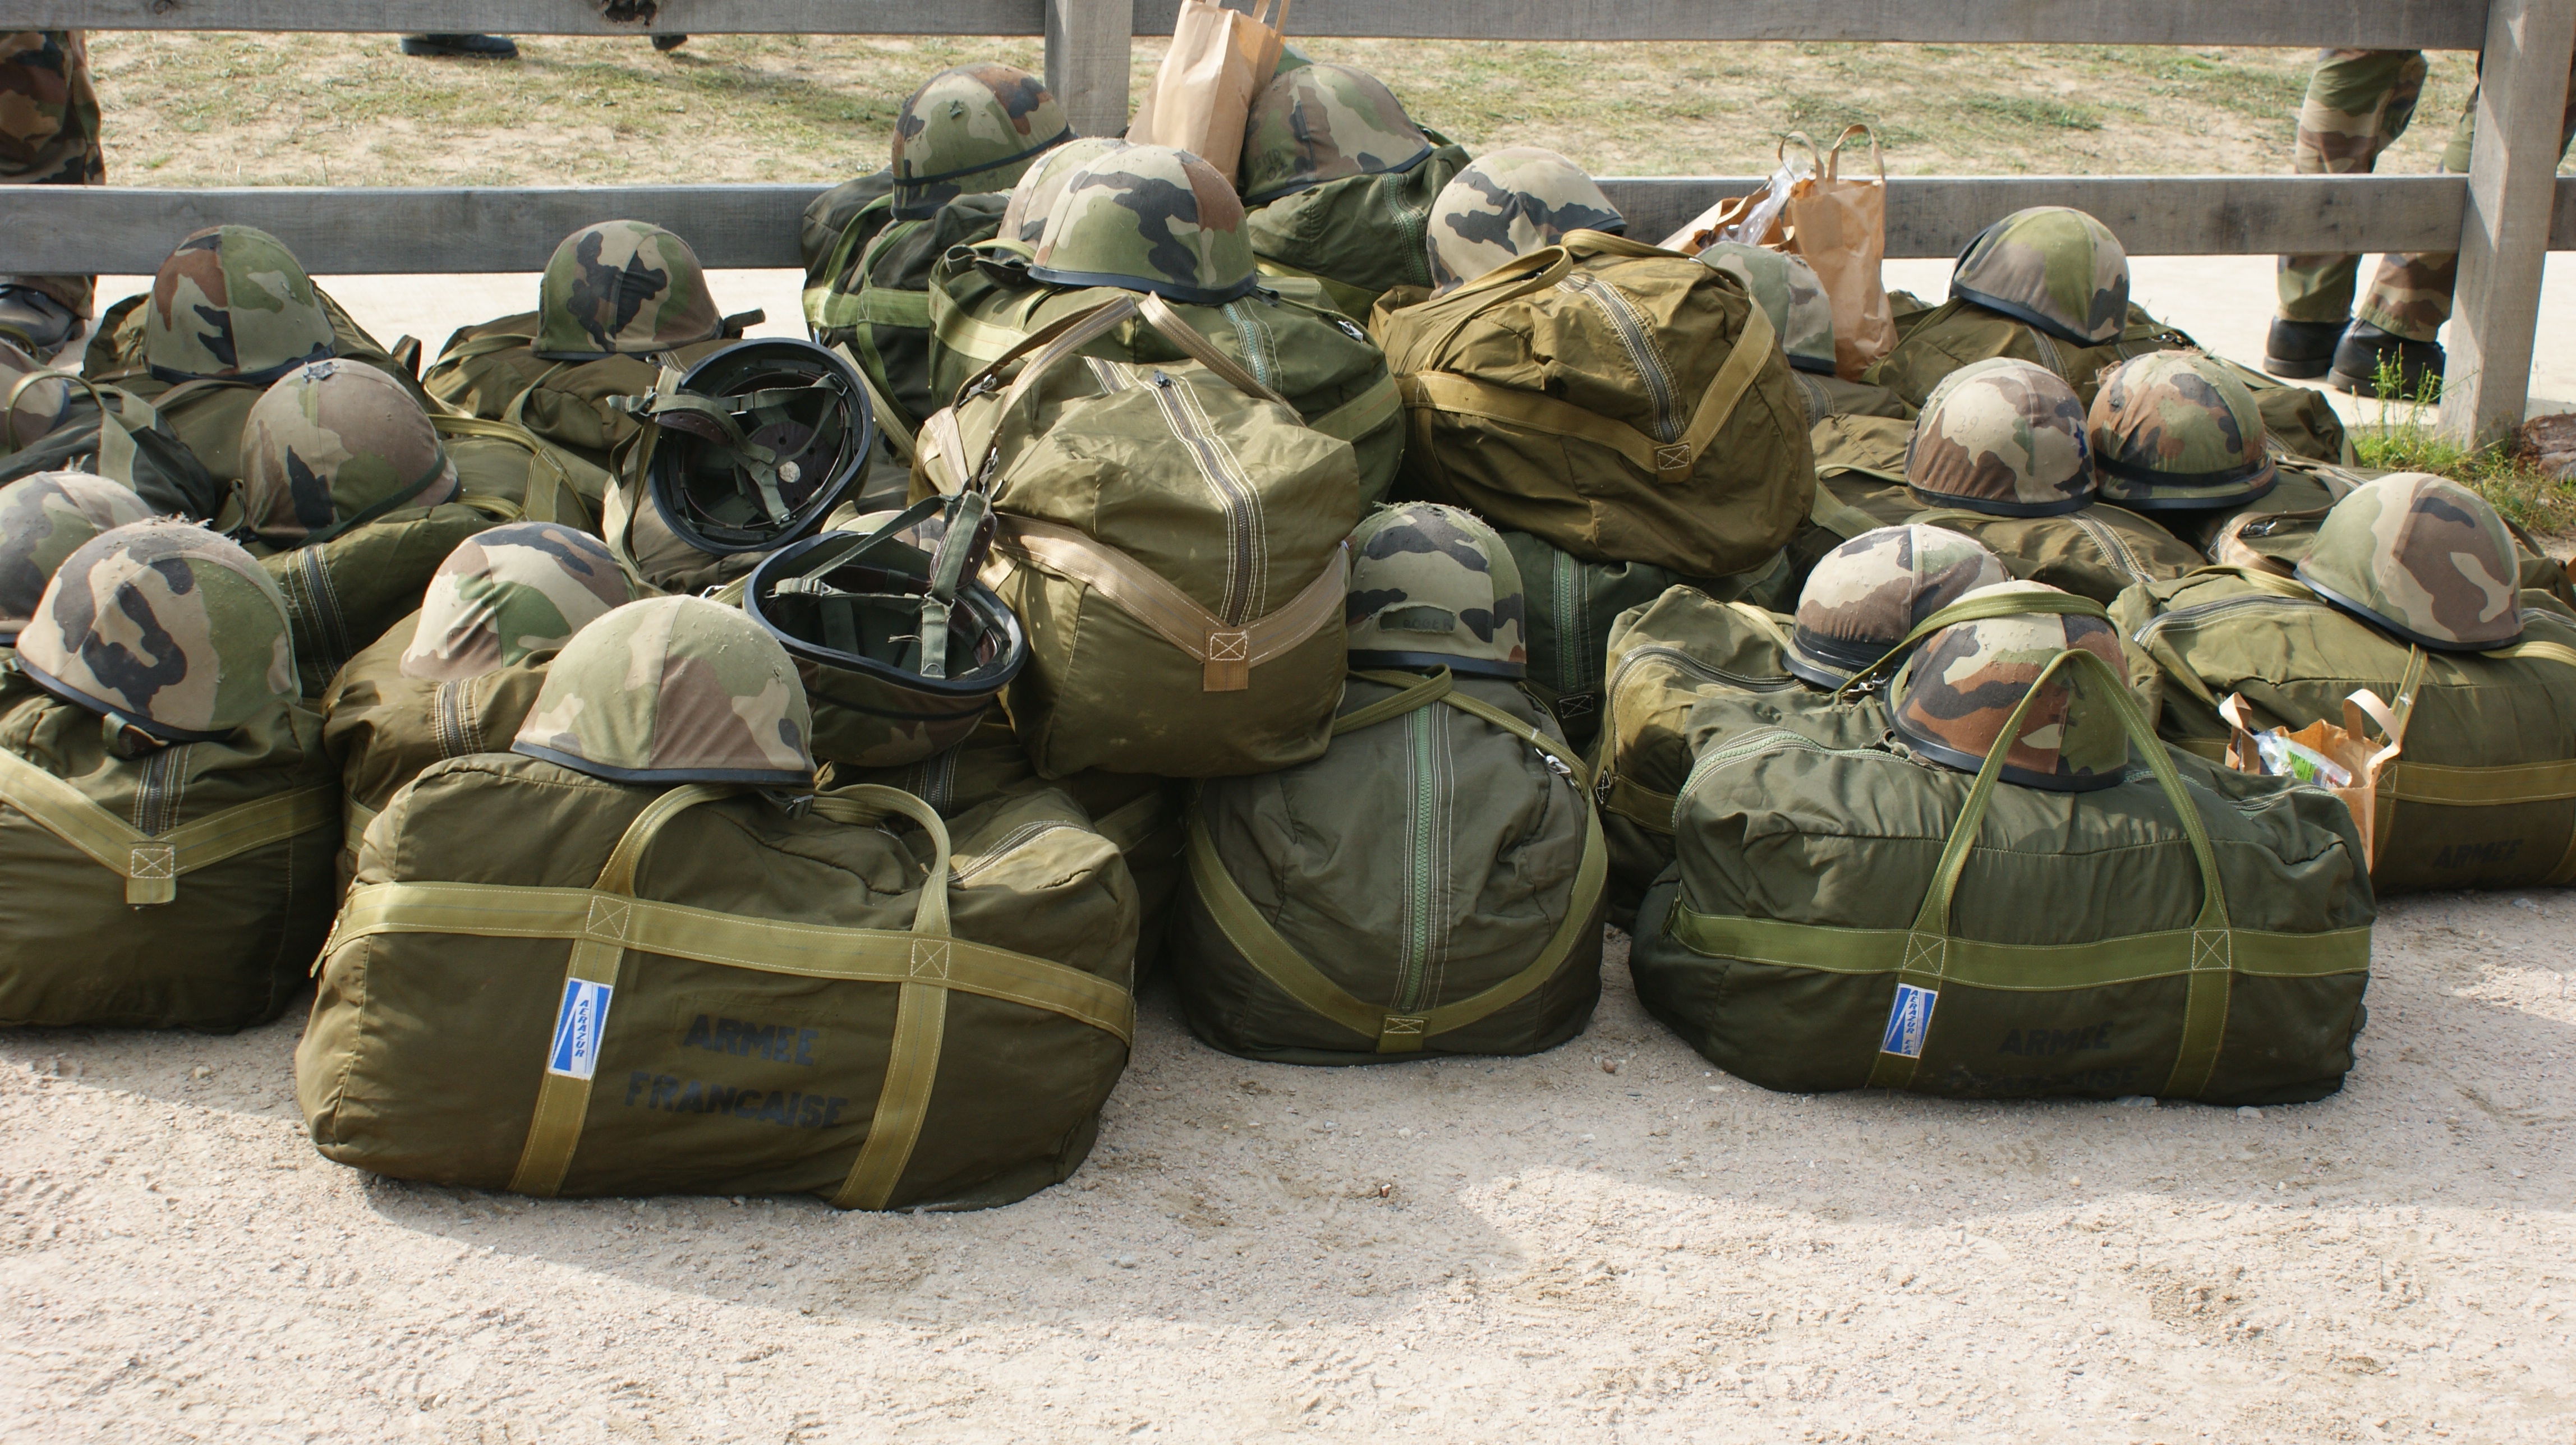
travel, military, soldier, army, helmet, load, collecting, troop, infantry, man made object